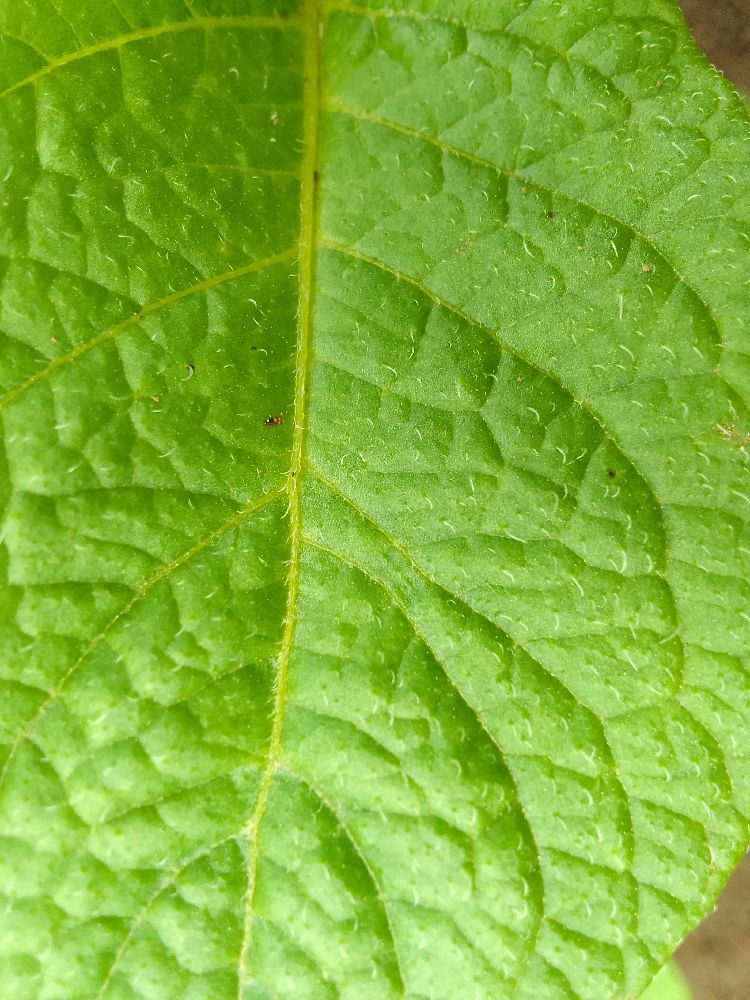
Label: Healthy